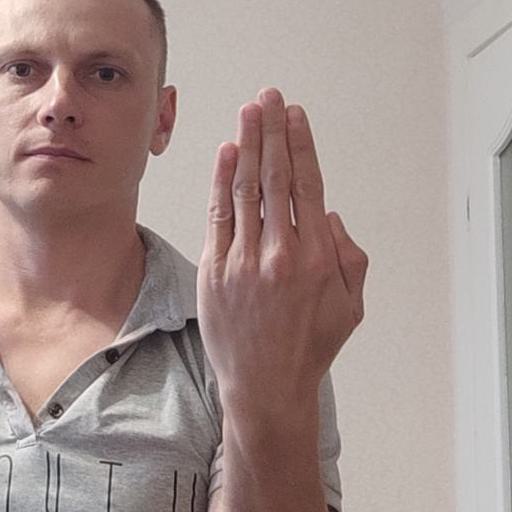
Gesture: stop_inverted